Leopold Park

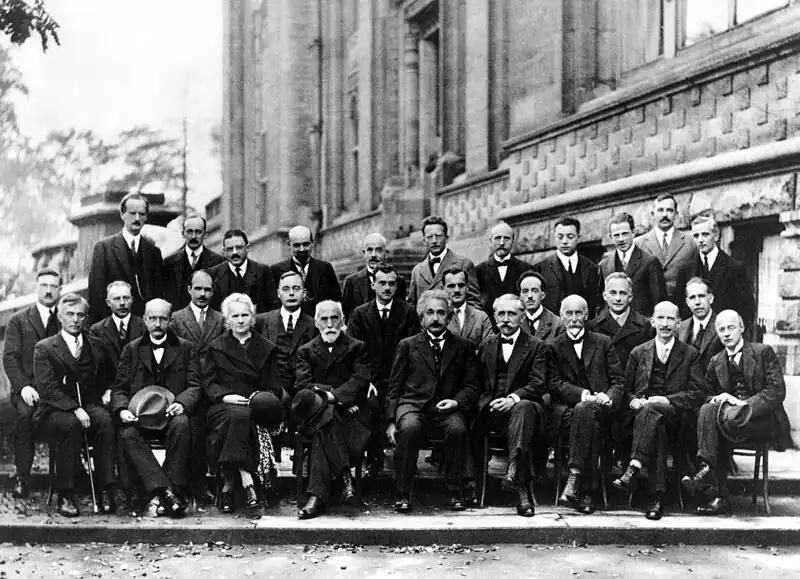
The 1927 Solvay Conference in Brussels was the fifth world physics conference.

In 1884, Ernest Solvay and Paul Héger, professors at the Université libre de Bruxelles (ULB), began a project to create an expanded university campus in the park. Several of the university's new institutes were created there, and stand to this day, including the original site of the Solvay Institute of Sociology, as well as its sister institution, the Solvay Institute of Physiology, which was completed in 1894. It was in that building that the famous Fifth Solvay Conference on Physics and on Chemistry took place in October 1927.